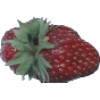
Label: strawberry_wedge